Karl Scheffler

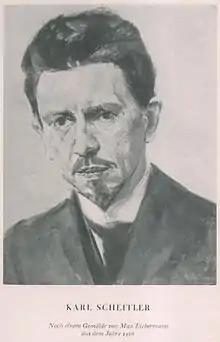
Karl Scheffler, by Max Liebermann, 1918

Karl Scheffler (17 February 1869 in Hamburg - 25 October 1951 in Überlingen) was a German art critic and publicist.